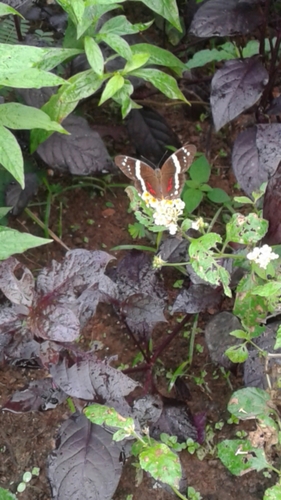
Scientific name: Anartia fatima
Common name: Banded peacock
Family: Nymphalidae
Order: Lepidoptera
Pollinator type: Primary pollinator
Habitat: Open areas and gardens
Geographic range: South America
Conservation status: Least Concern